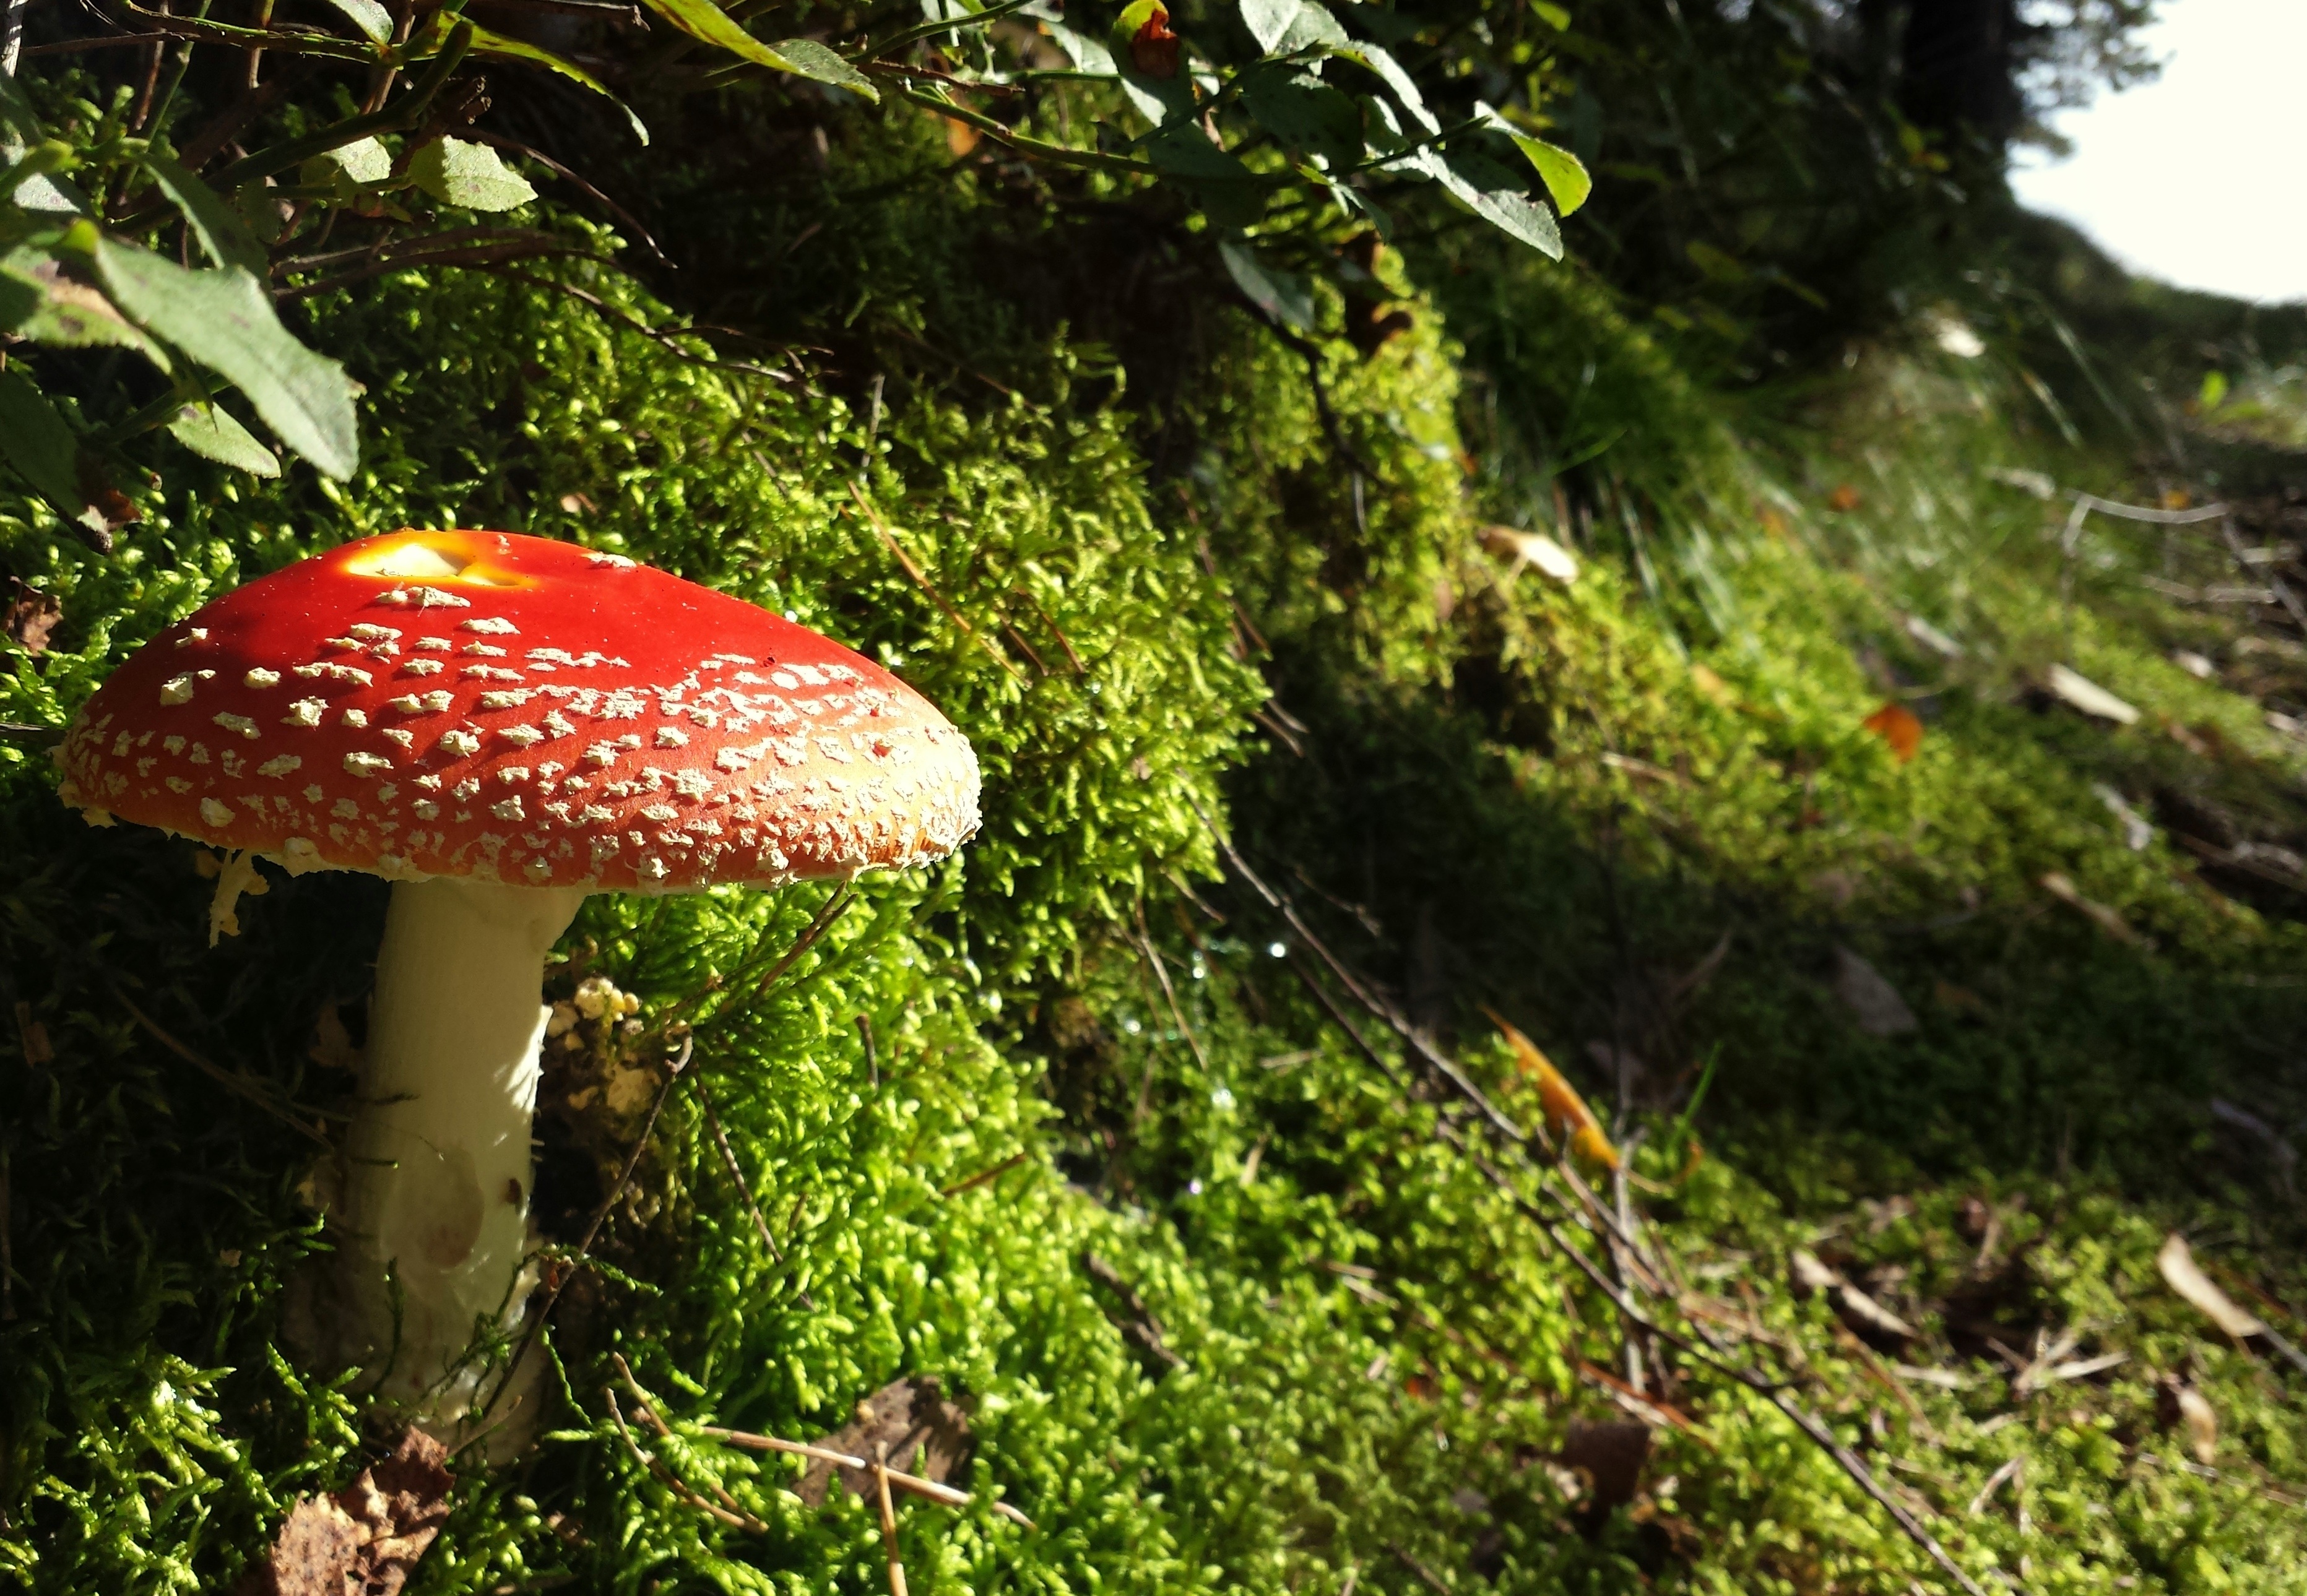
tree, nature, forest, plant, ground, countryside, leaf, flower, moss, wild, green, red, jungle, biology, autumn, botany, mushroom, colorful, flora, forest floor, fungus, fungi, vegetation, rainforest, fly agaric, bavaria, woodland, moos, available light